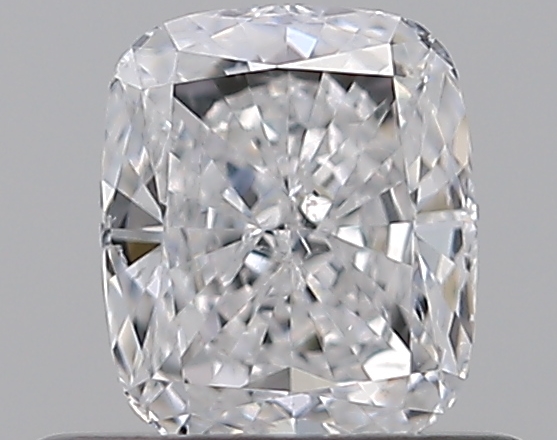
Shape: cushion
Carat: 0.5
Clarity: SI2
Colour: D
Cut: EX
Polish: EX
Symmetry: VG
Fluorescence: N
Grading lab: GIA
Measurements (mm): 5.18 x 4.35 x 2.66